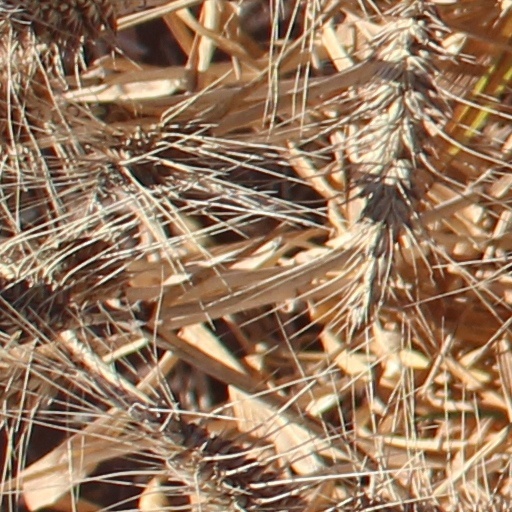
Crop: wheat